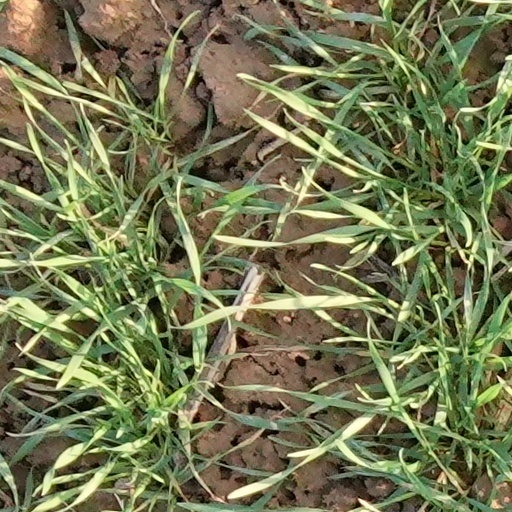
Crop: wheat